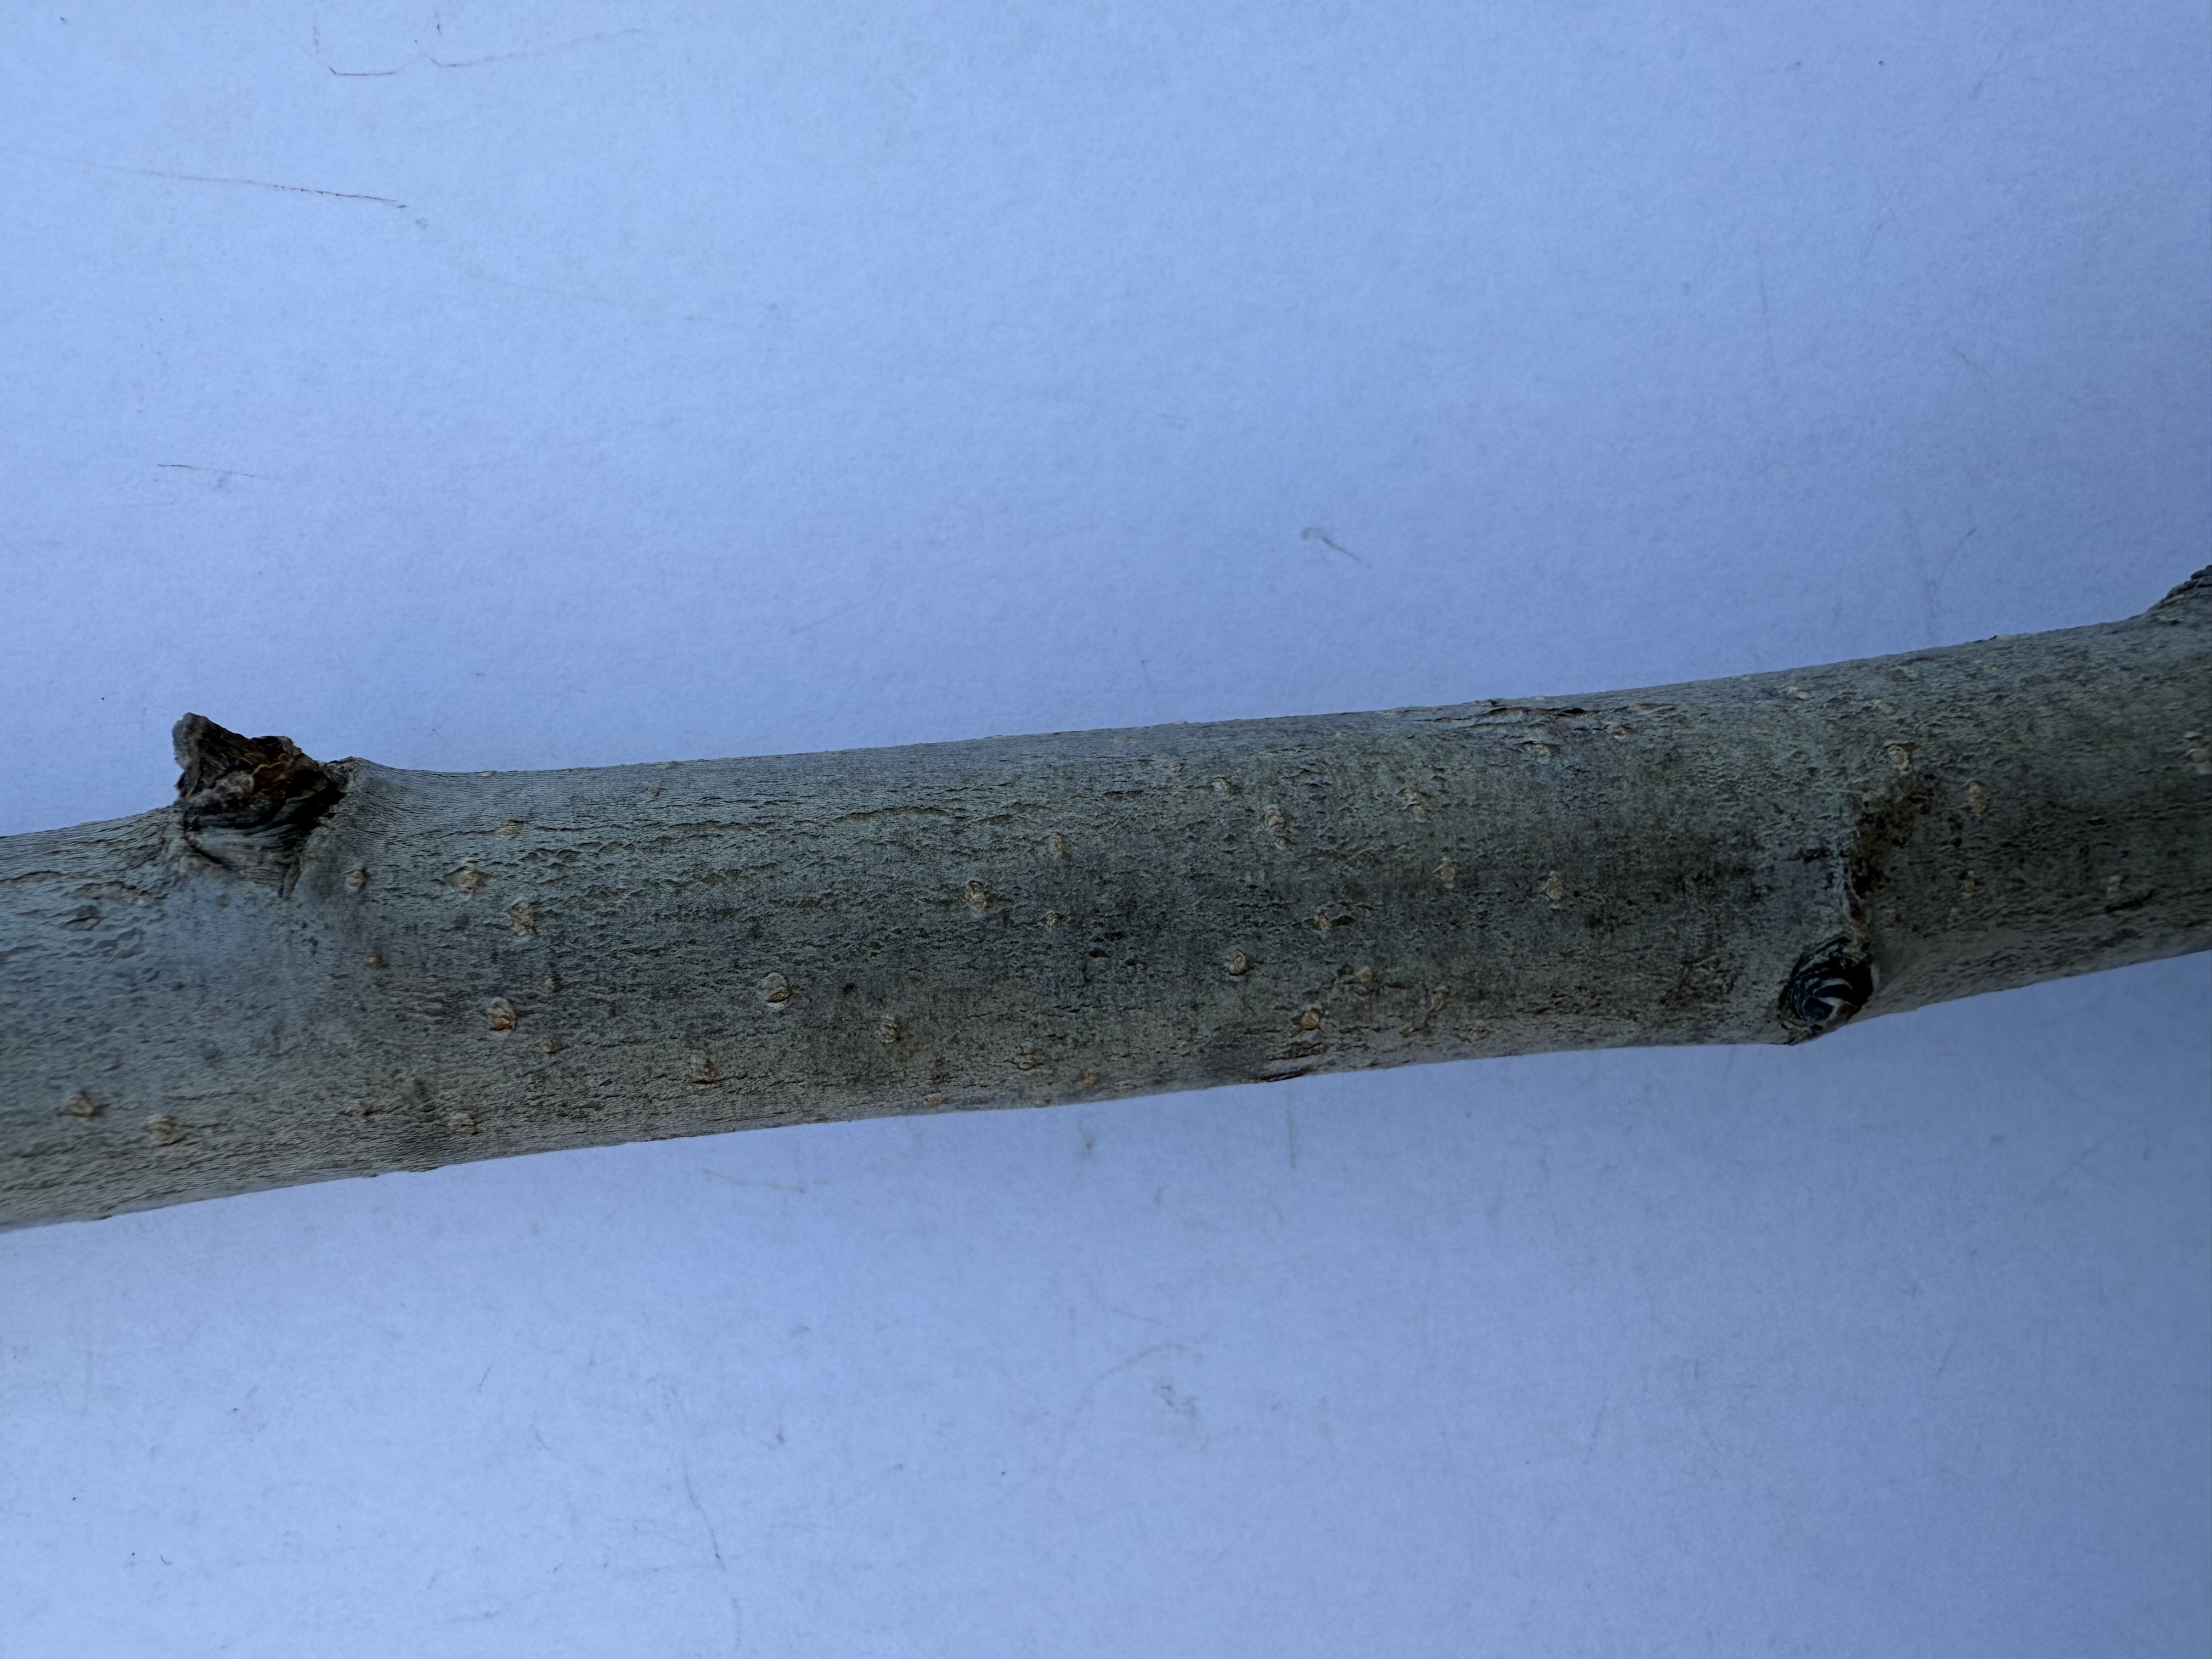
Variety: Margarita Marilla Pear